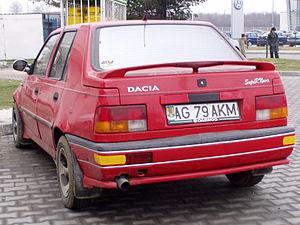
La Dacia SupeRNova est une berline compacte roumaine, produite à Piteşti par le constructeur local Dacia entre 2000 et 2003. Première Dacia lancée sous l’ère Renault, la SupeRNova remplace la Nova sortie en 1995.